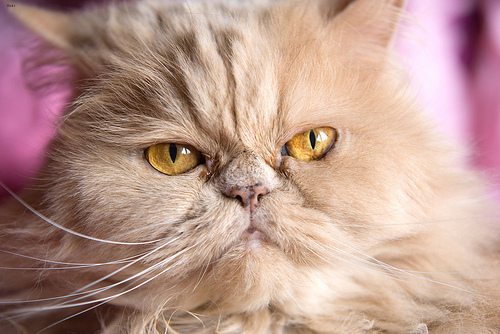
Animal: cat
Breed: Persian